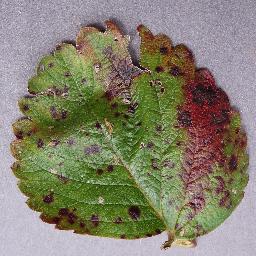
Label: Strawberry___Leaf_scorch